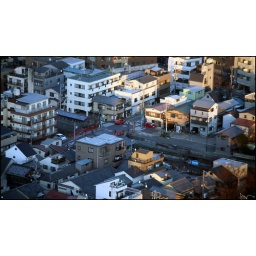
Tsukudashima is a tiny enclave of Edo-period houses and shops, clustered around a backwater lagoon spanned by a dinky red bridge.